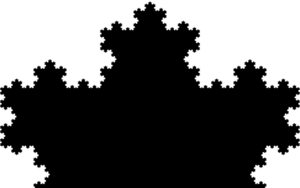
Selvsimilær
Et Von Kochs snefnug har en uendelig gentagelse af selvligheden, når den forstørres.
Betegnelsen selv-similær eller selvligedannet bruges om blandt andet om fraktaler. Et vilkårligt lille udsnit af fraktalen ligner helheden. I nogle fraktaler som f.eks. Mandelbrotmængden, er ligheden meget tydelig, mens der for andre fraktaler er tale om en statistisk lighed.